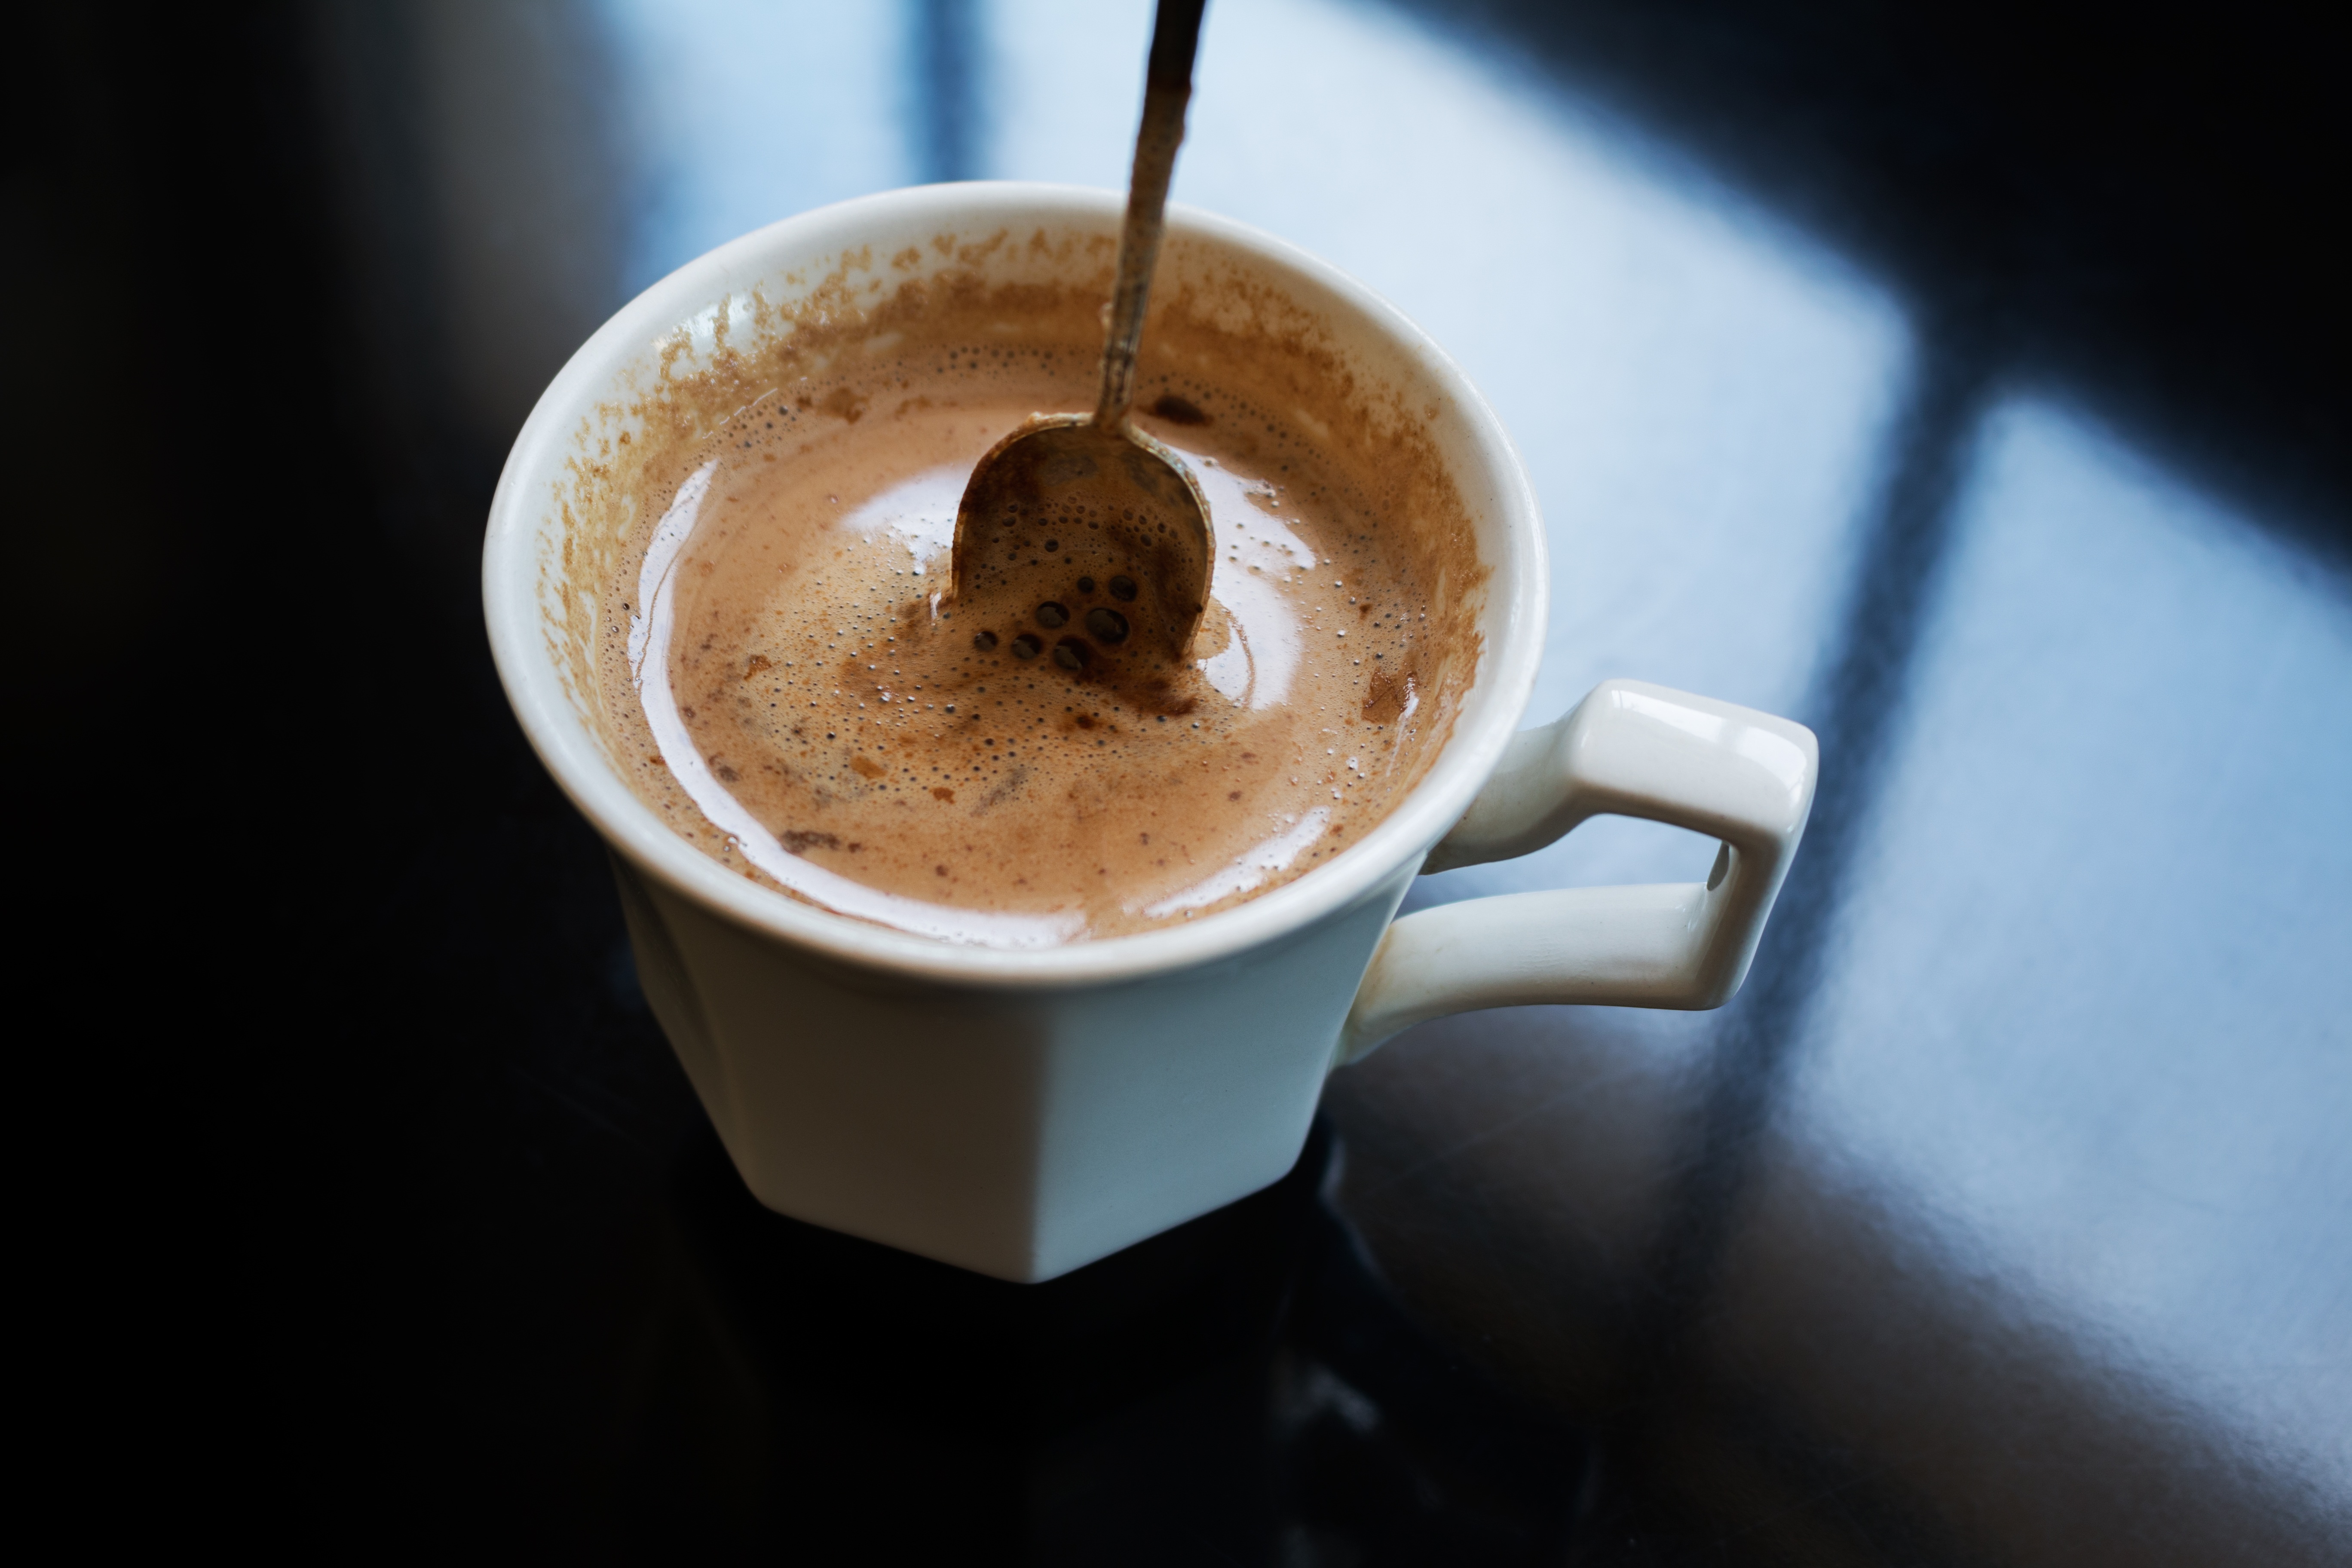
coffee, window, cup, latte, cappuccino, color, indoor, drink, breakfast, milk, espresso, spoon, cup of coffee, caffeine, reflexion, flavor, caff macchiato, coffee milk, ristretto